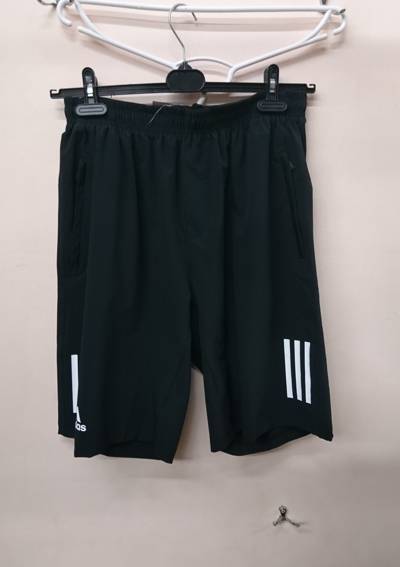
Waste category: clothes